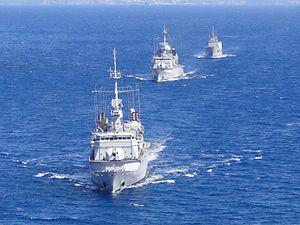
les bâtiments des Forces Armées des Antilles - Marine nationale française. Les frégates Ventôse (F733) et Germinal (F735) suivit du Dumont d'Urville (L9032).
Fort Saint-Louis est un fort militaire français de type Vauban situé à Fort-de-France, en Martinique, base navale de la Marine nationale aux Antilles.
Les forces armées aux Antilles, en abrégé FAA, désignent les unités de l'Armée française stationnées en Guadeloupe et en Martinique constituant ainsi la zone de défense des Antilles françaises.
Le Dumont d'Urville est un bâtiment de transport léger de classe Champlain français de la Marine nationale affecté aux Forces armées aux Antilles. Il porte le nom du navigateur et explorateur français Jules Dumont d'Urville.